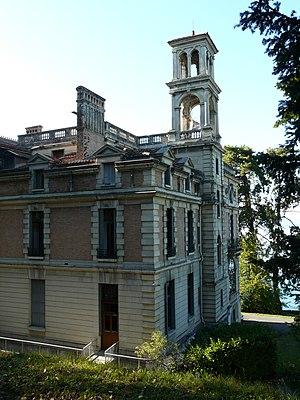
Villa La Sapinère d'Évian-les-Bains
Cet article recense les monuments historiques de la Haute-Savoie, en France.
La villa La Sapinière est une maison située à Évian-les-Bains, en France.